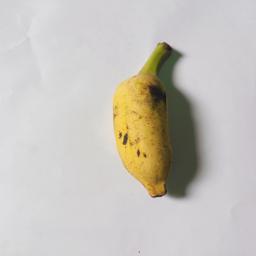
Ripeness: Ripe